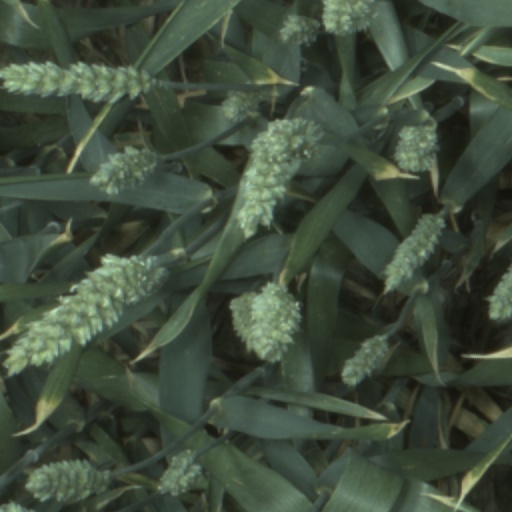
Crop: wheat